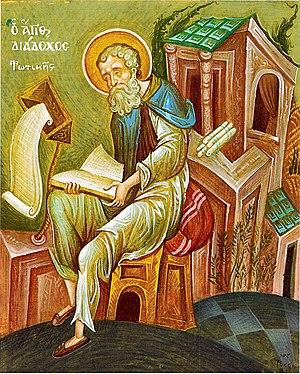
Diadoque de Photicé est un des auteurs ascétiques incorporés à la Philocalie. Il fut évêque de Photicé, en Épire, jusqu'à une date située entre 467 et 474.